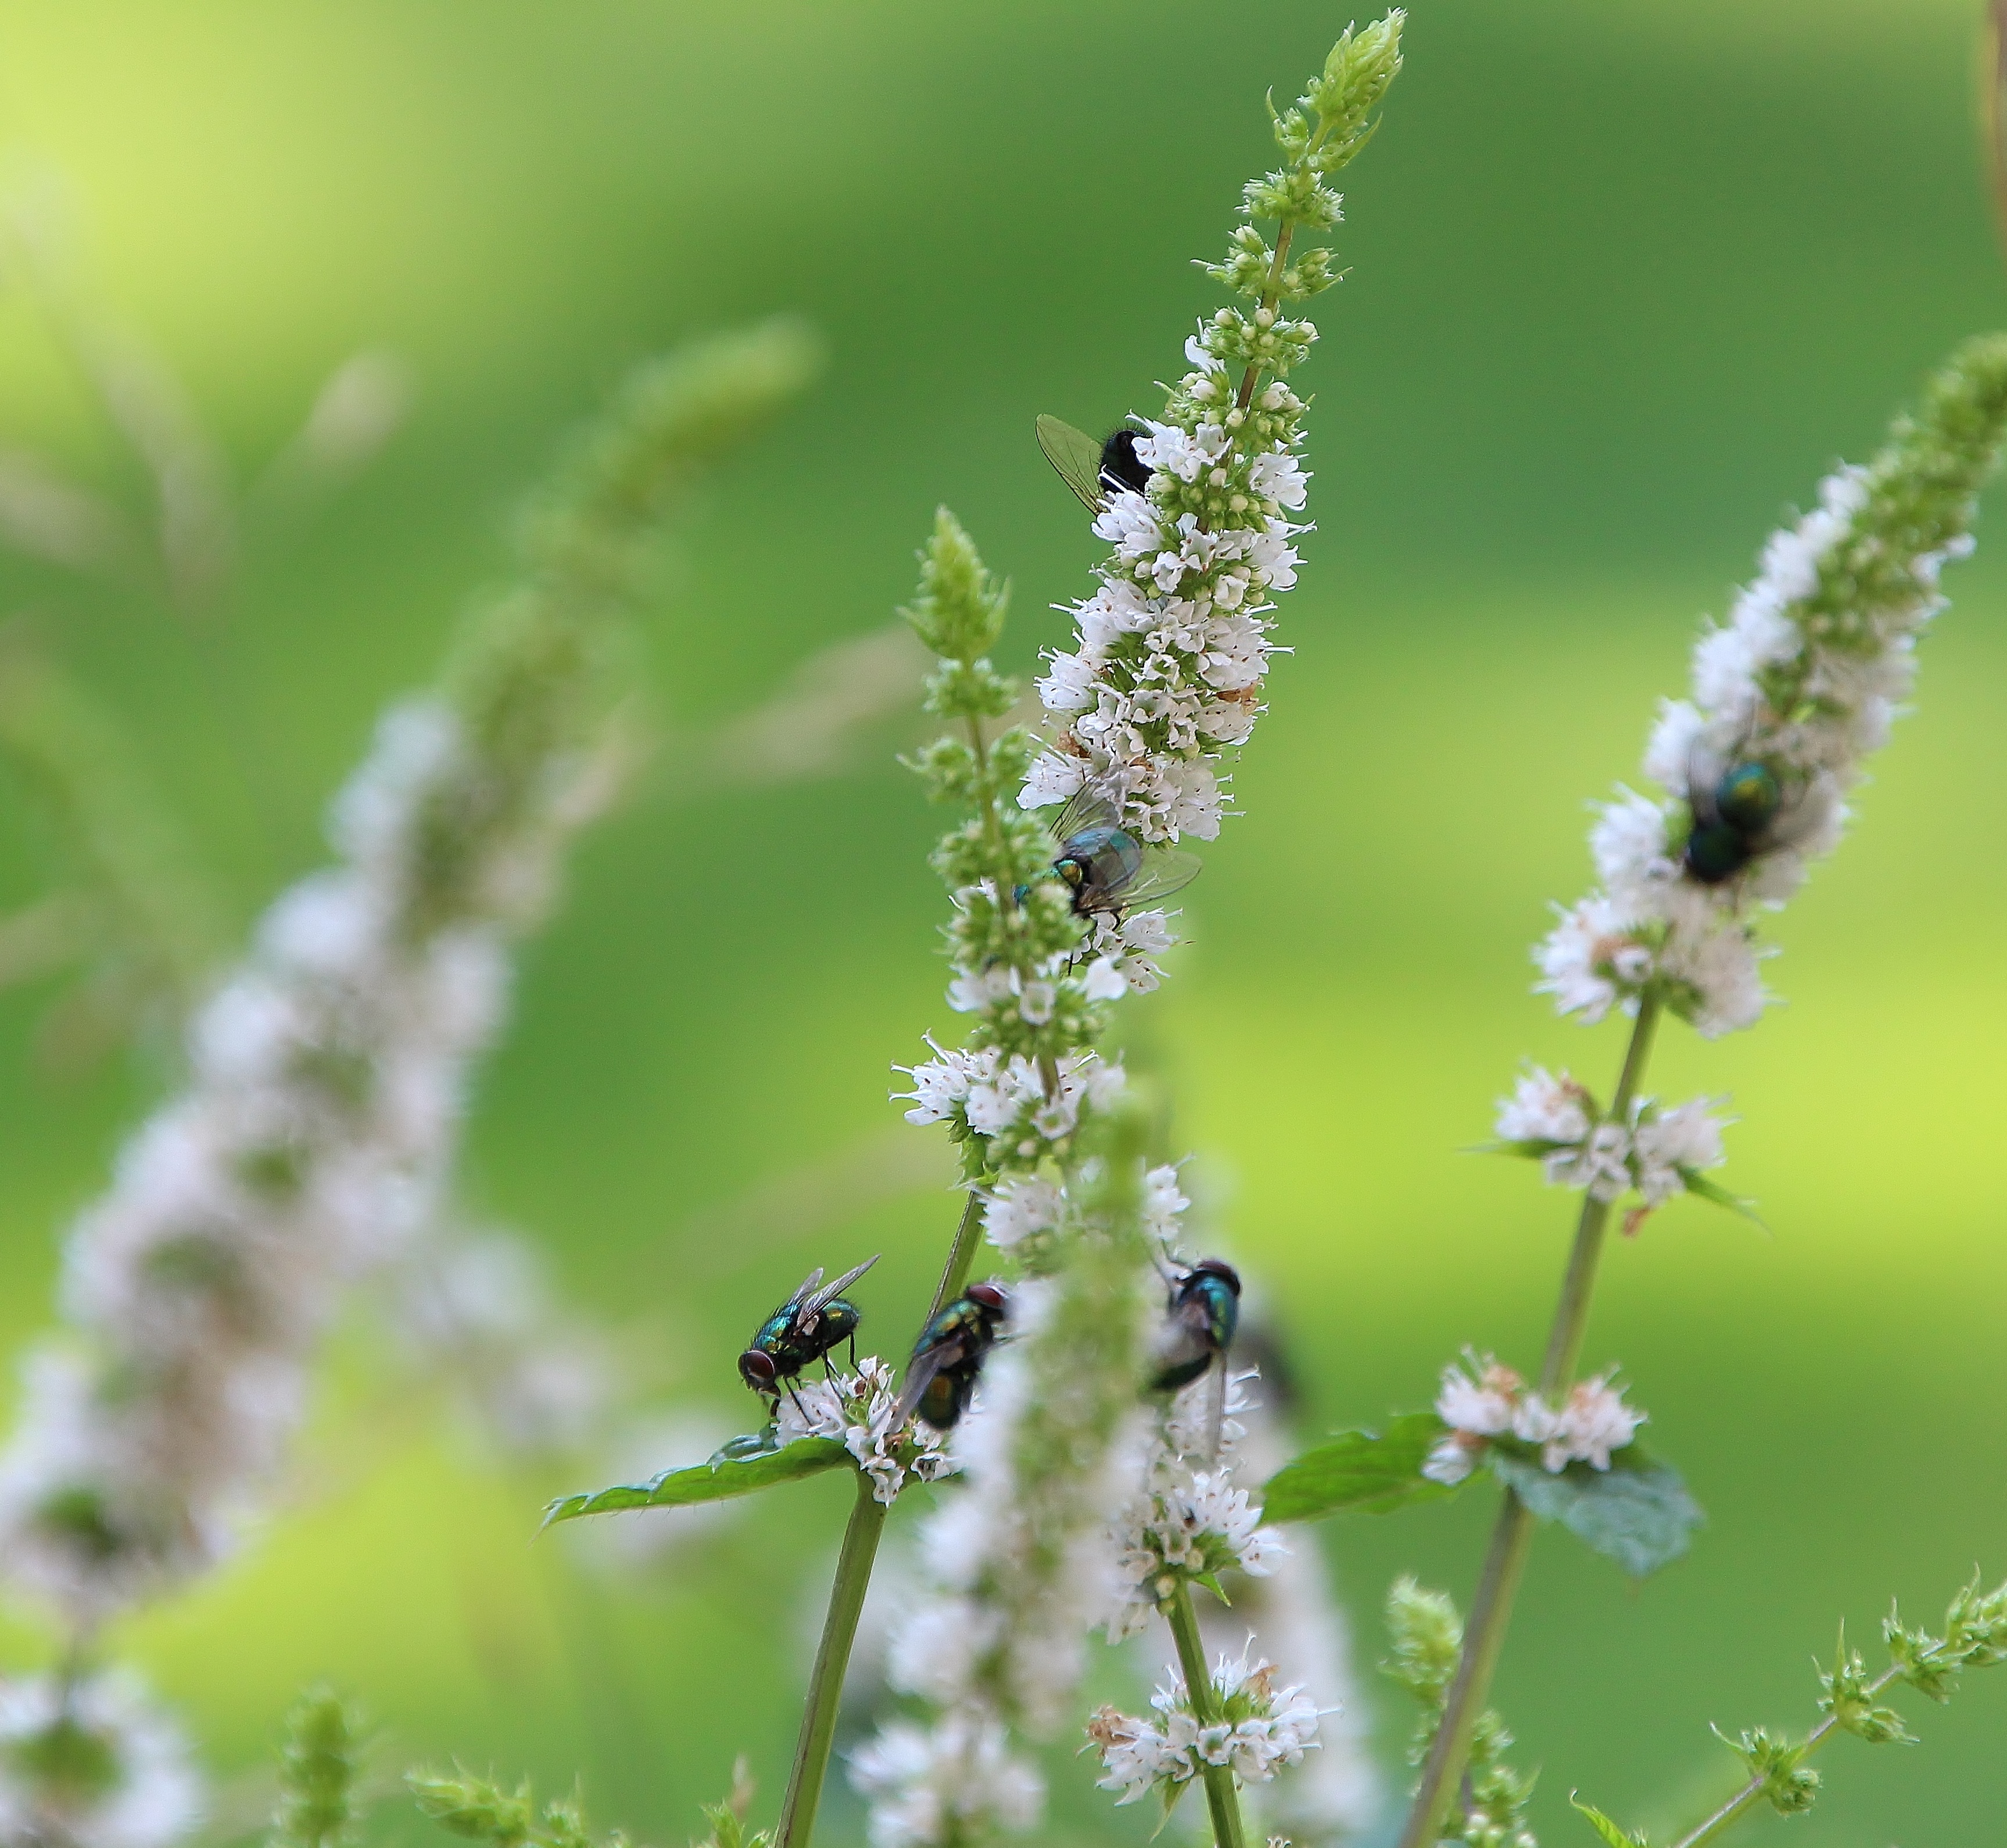
nature, grass, blossom, plant, meadow, flower, fly, green, herb, insect, flora, wildflower, flowers, close up, macro photography, vermin, flowering plant, annual plant, grass family, plant stem, land plant